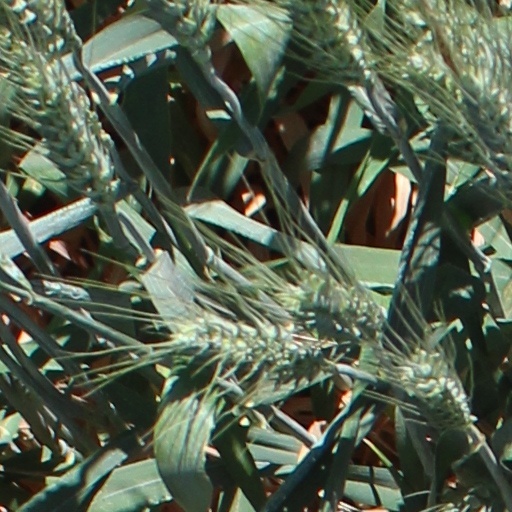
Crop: wheat